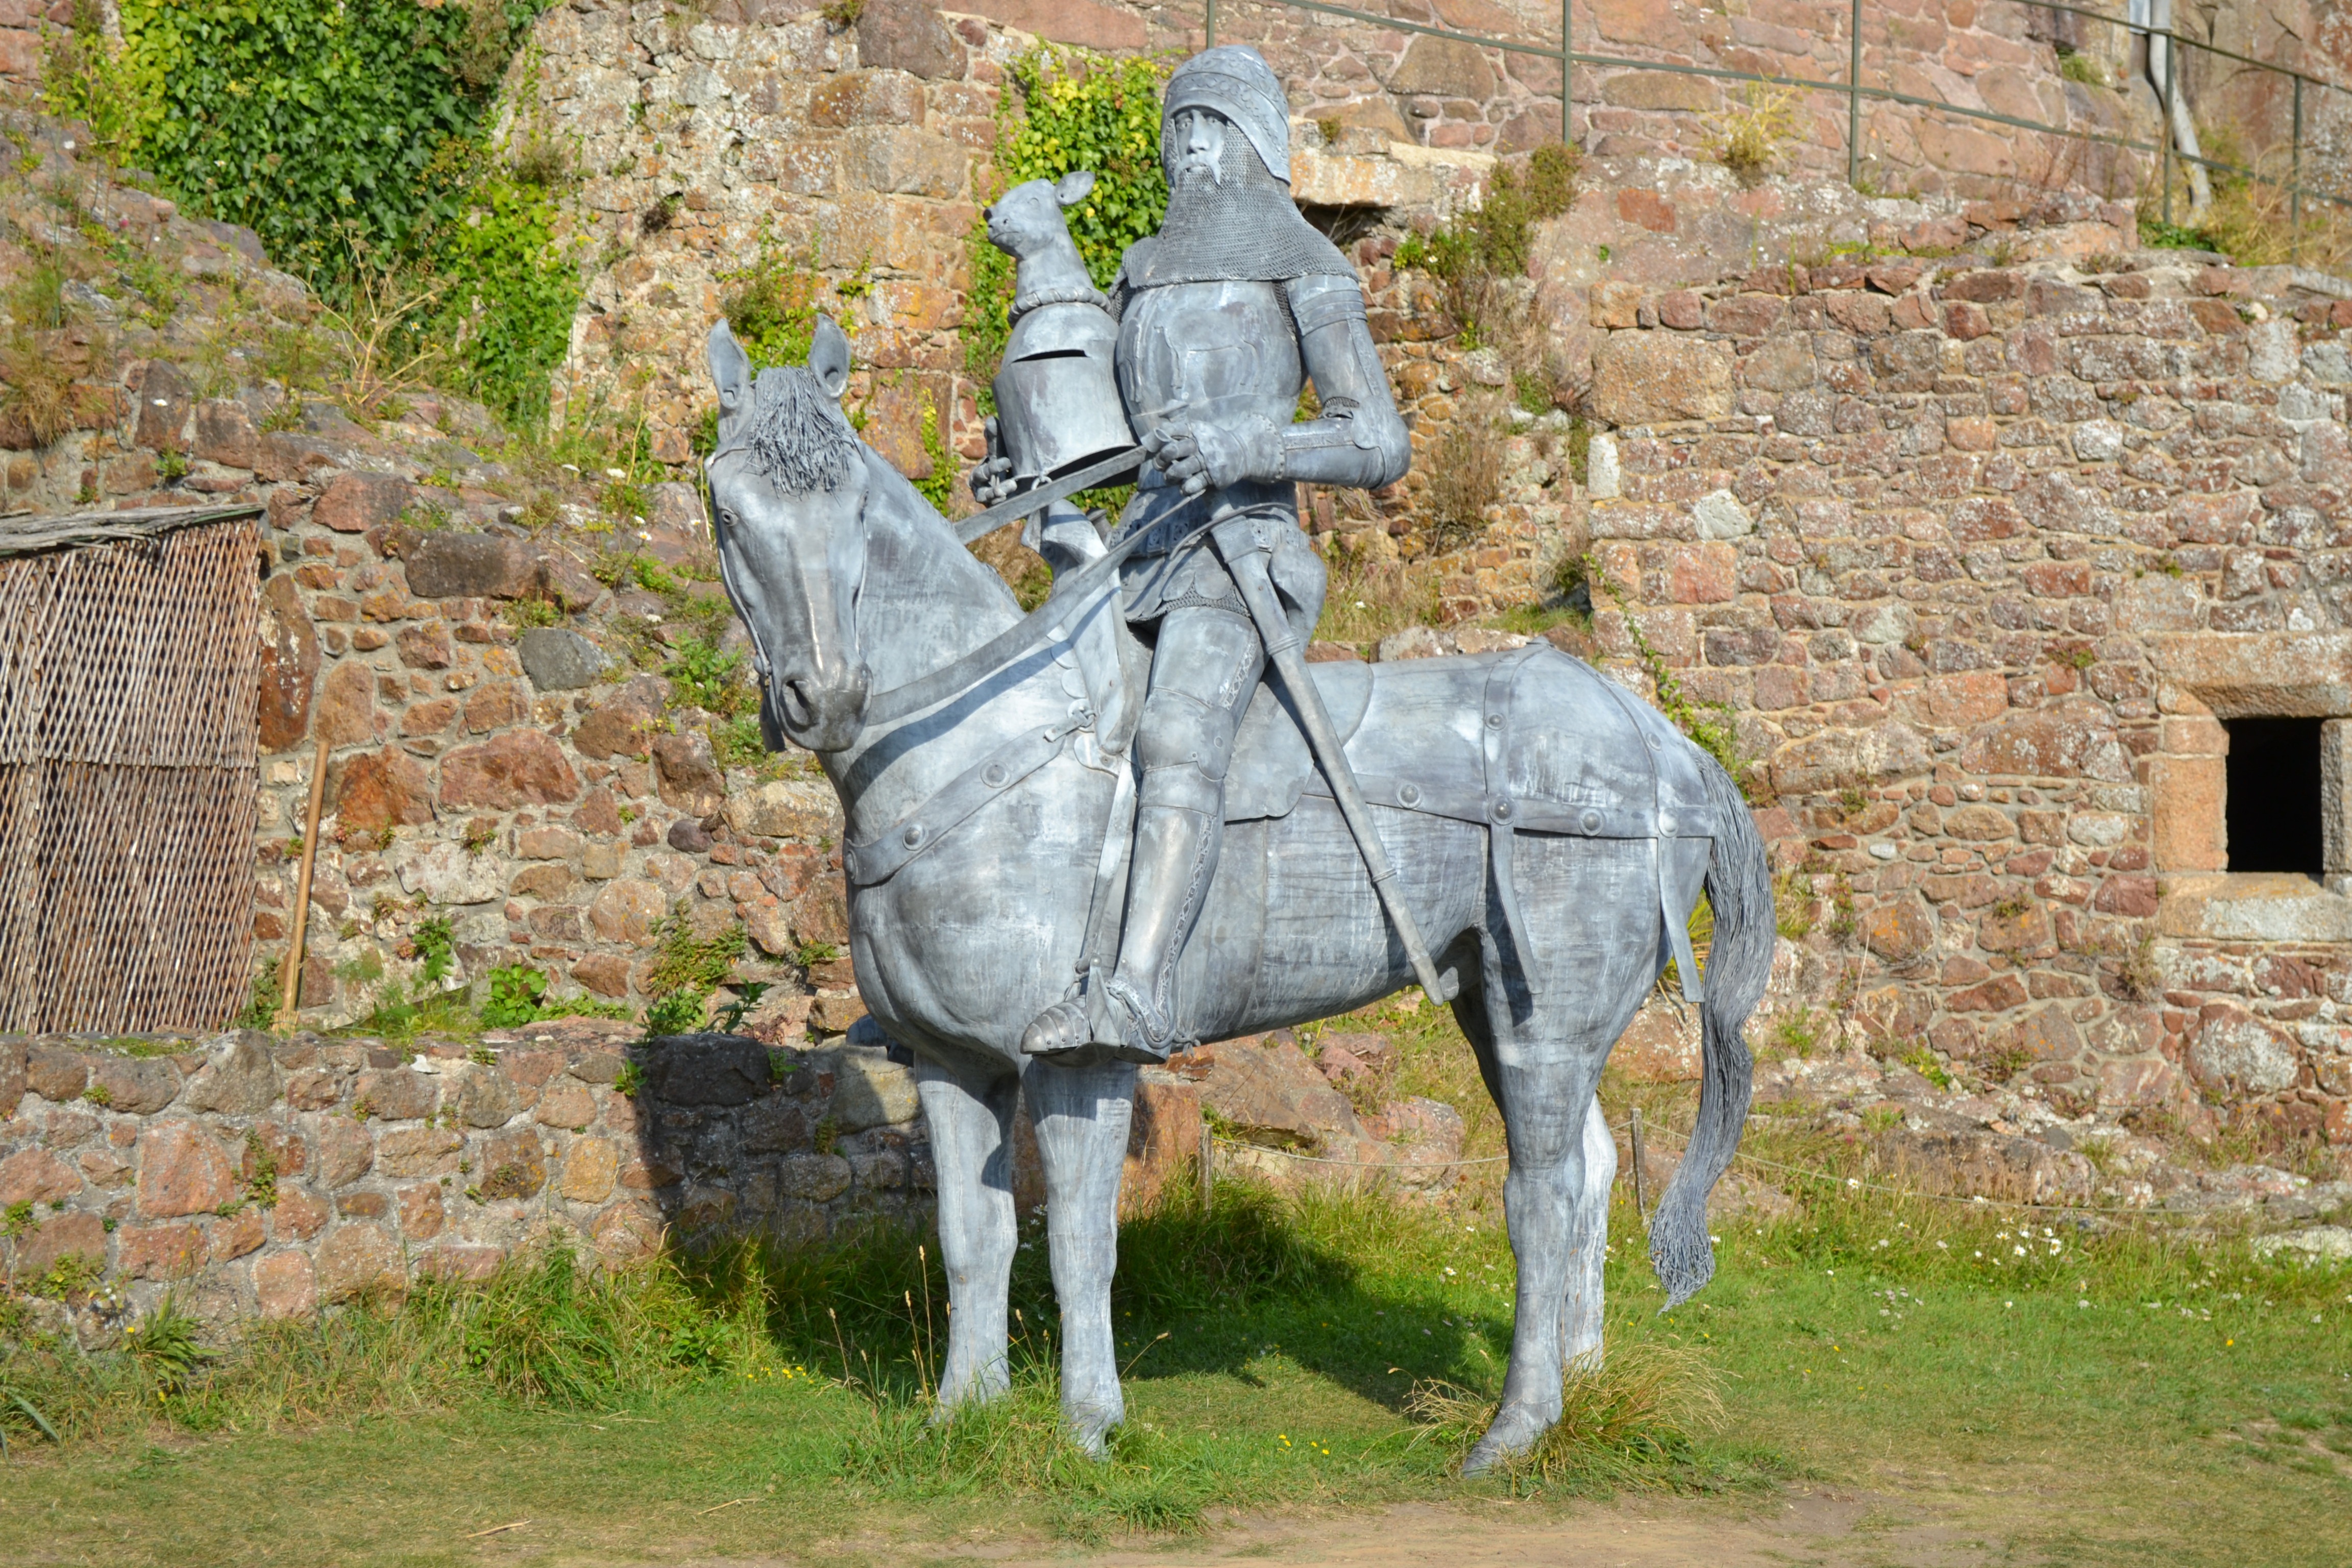
monument, statue, horse, castle, sword, sculpture, art, helmet, pack animal, eventing, chain mail, suit of armour, horse like mammal, mont orgueil castle, sir hugh calveley, knight on a charger